Sun Wukong

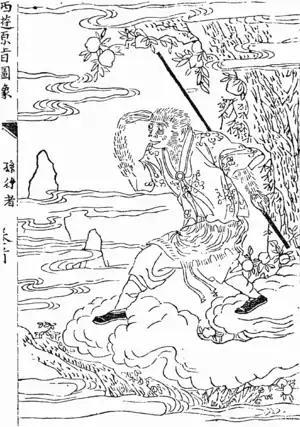
A 19th century illustration

Sun Wukong, also known as the Monkey King, is a literary and religious figure best known as one of the main characters in the 16th-century Chinese novel "Journey to the West". In the novel, Sun Wukong is a monkey born from a stone who acquires supernatural powers through Taoist practices. After rebelling against heaven, he is imprisoned under a mountain by the Buddha. Five hundred years later, he accompanies the monk Tang Sanzang riding on the White Dragon Horse and two other disciples, Zhu Bajie and Sha Wujing, on a journey to obtain Buddhist sutras, known as the West or Western Paradise, where Buddha and his followers dwell.